Ada Mae Edwards

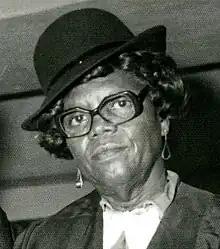
Speaker for St. Kitts

Ada Mae Edwards (19 June 1911 – 2004) was the first woman Speaker of the St. Kitts National Assembly.